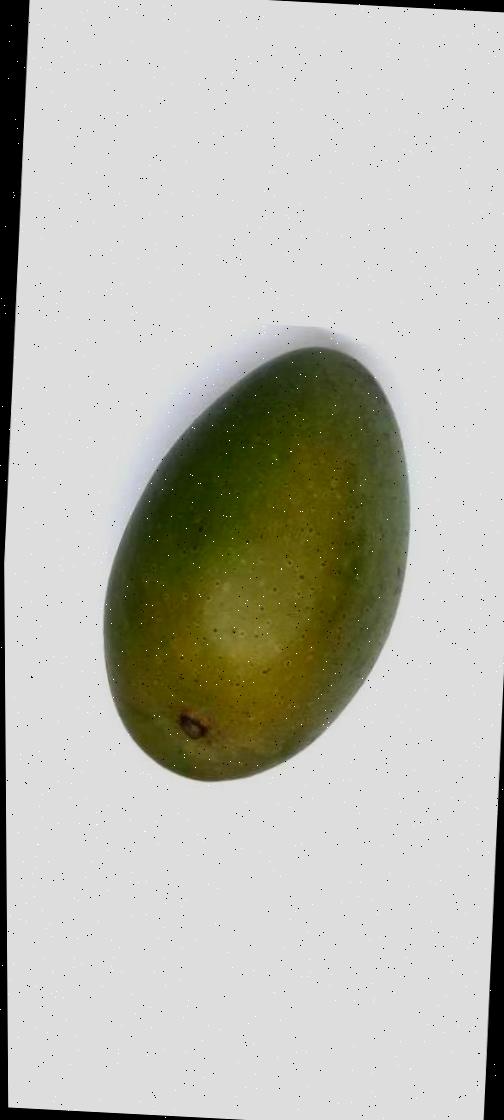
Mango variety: Ashshina Zhinuk